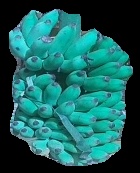
Variety: elakki-bale
Grade: grade2